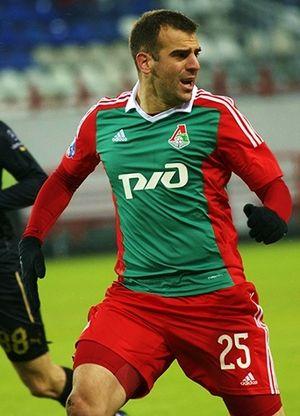
Petar Škuletić, né le 29 juin 1990 à Danilovgrad en Yougoslavie, est un footballeur international serbe évoluant au poste d'attaquant à Sivasspor prêté par Montpellier HSC.